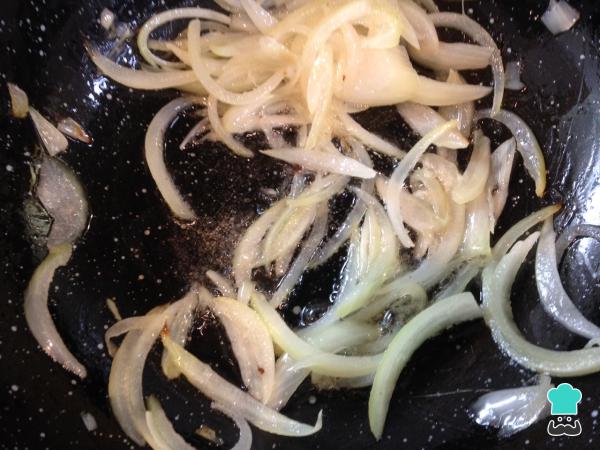
Cortamos la cebolla en juliana y la pochamos en una sartén con un poco de aceite.